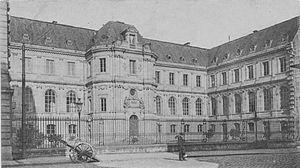
Palais des facultés de Caen, cour sur la rue Saint-Sauveur avant la construction de la bibliothèque (1903).
Le palais des facultés de Caen, appelé également grandes écoles, est un ancien bâtiment construit dans le centre-ville ancien de Caen au tournant des XVIIᵉ et XVIIIᵉ siècles pour abriter l'université de Caen. Agrandi au XIXᵉ et XXᵉ siècles, cet ensemble a été détruit lors de la bataille de Caen en 1944.